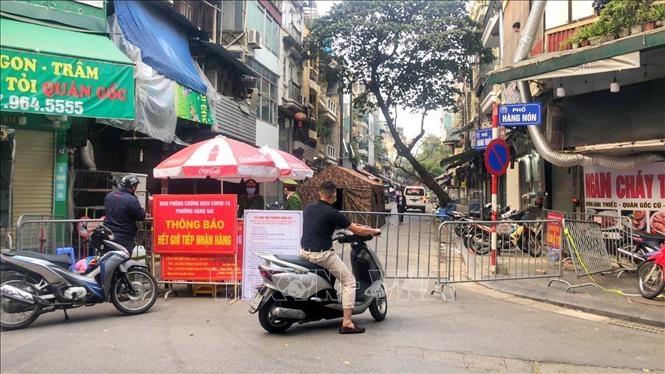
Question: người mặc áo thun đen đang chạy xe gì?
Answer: người đó chạy xe tay ga